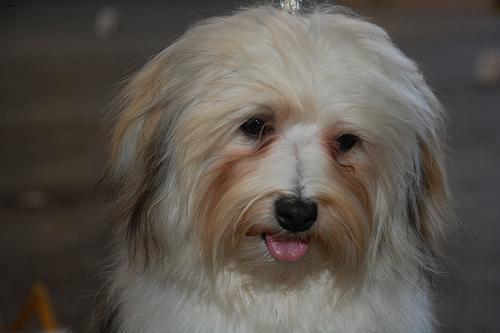
havanese